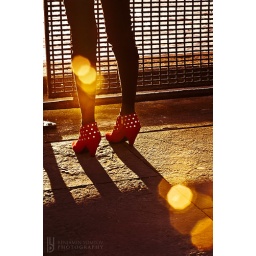
she stood bathed in the orange light of the sun, but her shoes were blazing red.